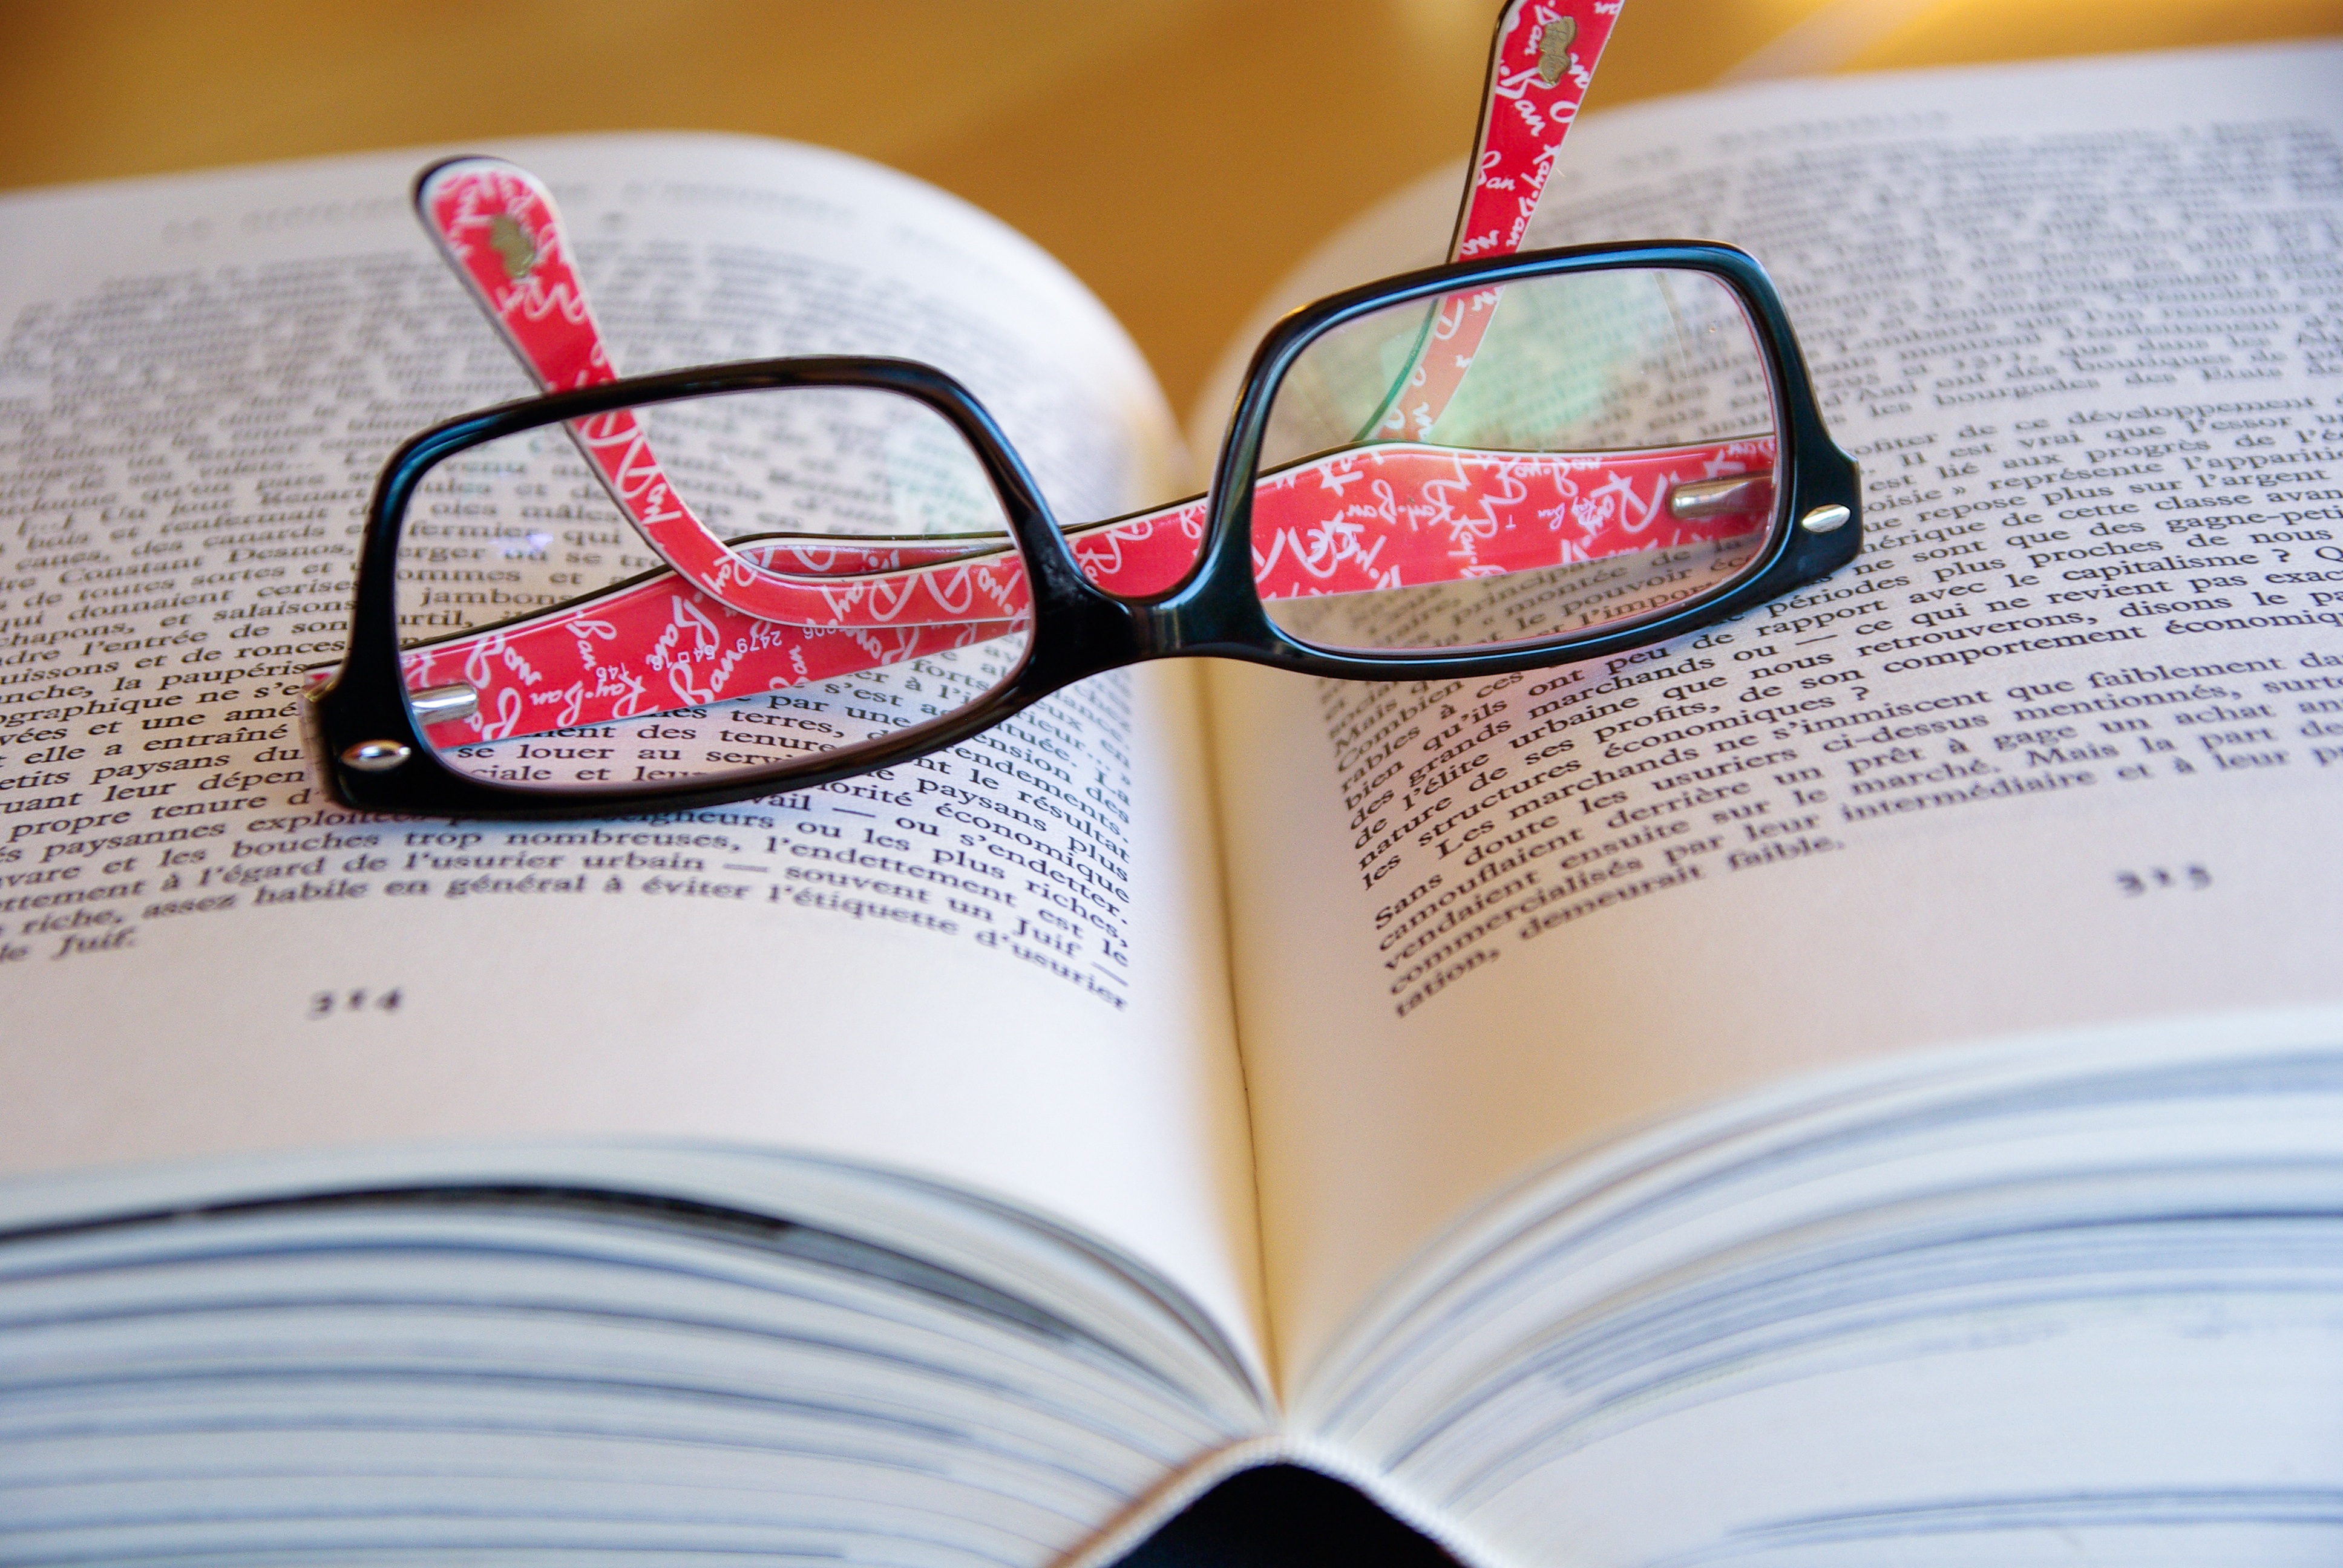
writing, reading, page, open book, brand, design, sunglasses, glasses, organ, shape, vision care